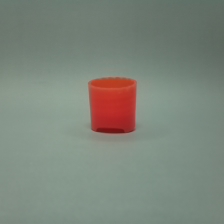
Color: red/orange/pink/fuchsia/brown
Cap type: disc/press top cap